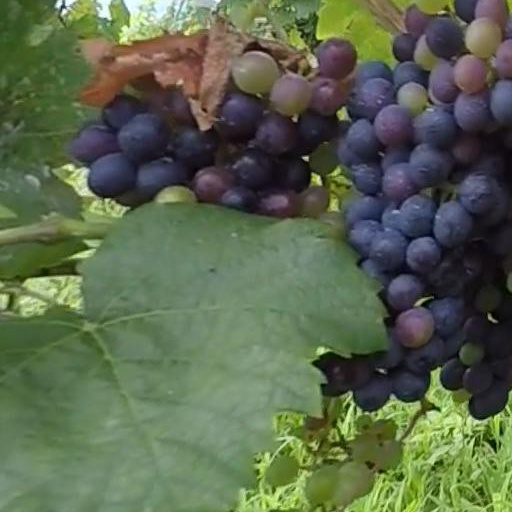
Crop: grape